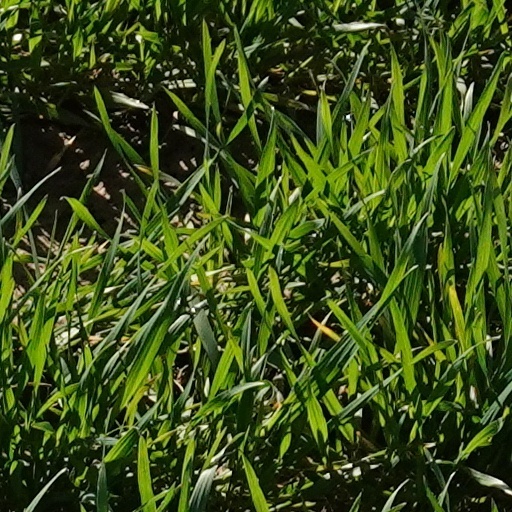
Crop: wheat